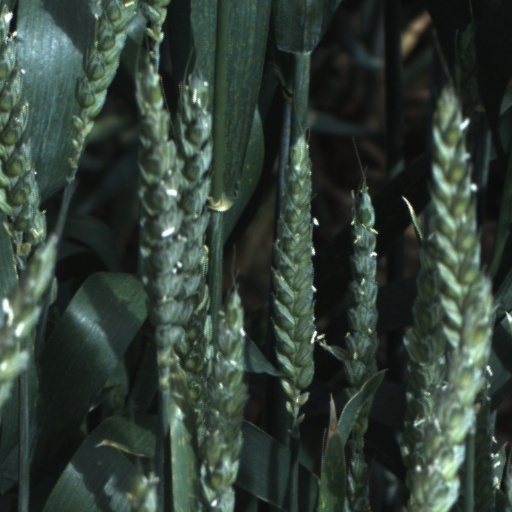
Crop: wheat